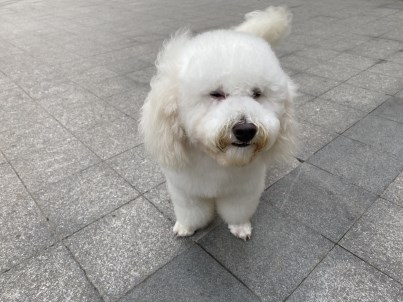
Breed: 3083-n000117-Bichon_Frise